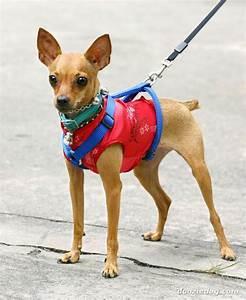
dog